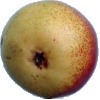
Label: Pear 2